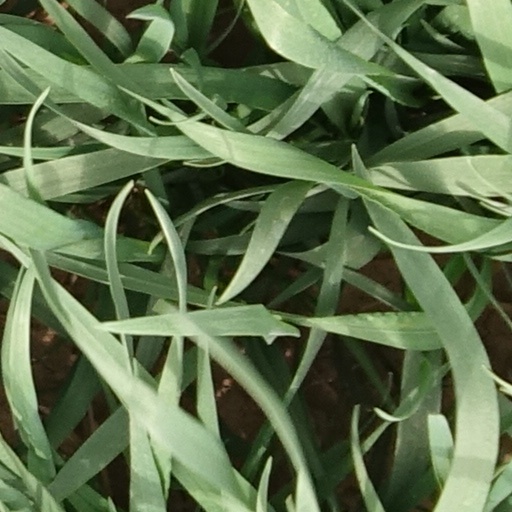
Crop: wheat